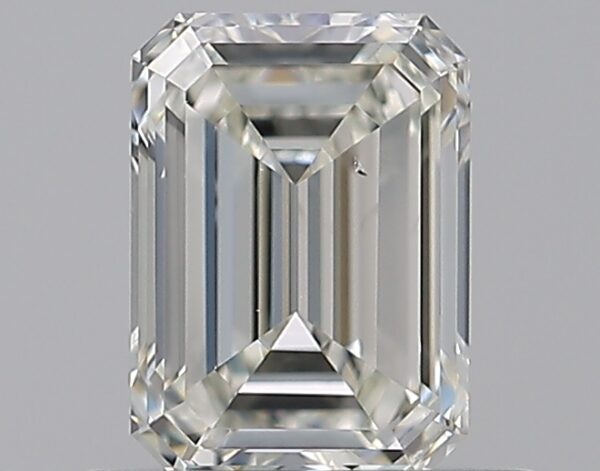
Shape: emerald
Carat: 0.7
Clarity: VS2
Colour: I
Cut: EX
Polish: EX
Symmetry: VG
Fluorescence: N
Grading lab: GIA
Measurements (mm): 6.02 x 4.37 x 2.71